Kaulig Racing

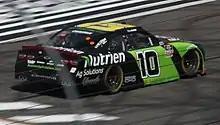
Ross Chastain in the No. 10 at Pocono Raceway in 2020

On June 18, 2021, when Justin Haley was announced to drive full-time for Kaulig Racing in 2022, the team announcement stated that he would pilot the No. 16, which was the number Kaulig used for its Cup Series races in 2020 and 2021. However, following the news that Kaulig's other chartered entry would use the No. 16, the team announced on December 15, 2021, that Haley would drive the No. 31 in 2022. Haley finished 23rd at the 2022 Daytona 500, but following the race, crew chief Trent Owens was suspended for four races due to a tire and wheel loss during the race. On May 17, Owens was once again suspended for four races due to a tire and wheel loss during the 2022 AdventHealth 400 at Kansas.